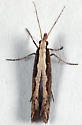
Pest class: diamondback_moth